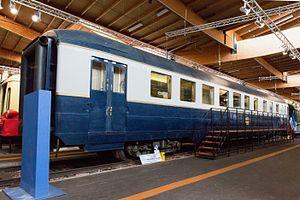
Voiture présidentielle PR2
Les voitures DEV en acier ordinaire sont des voitures de chemin de fer françaises d'après guerre destinées aux trains à long parcours.
La Cité du Train - Patrimoine SNCF, à Mulhouse, est le plus grand musée ferroviaire d'Europe.